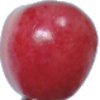
Label: cherry_rainier